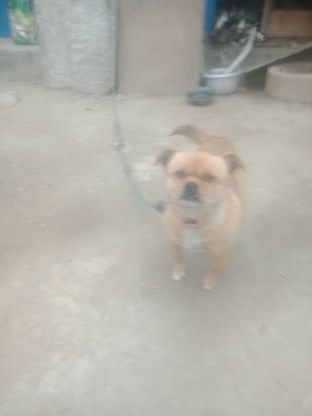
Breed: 3336-n000121-chinese_rural_dog